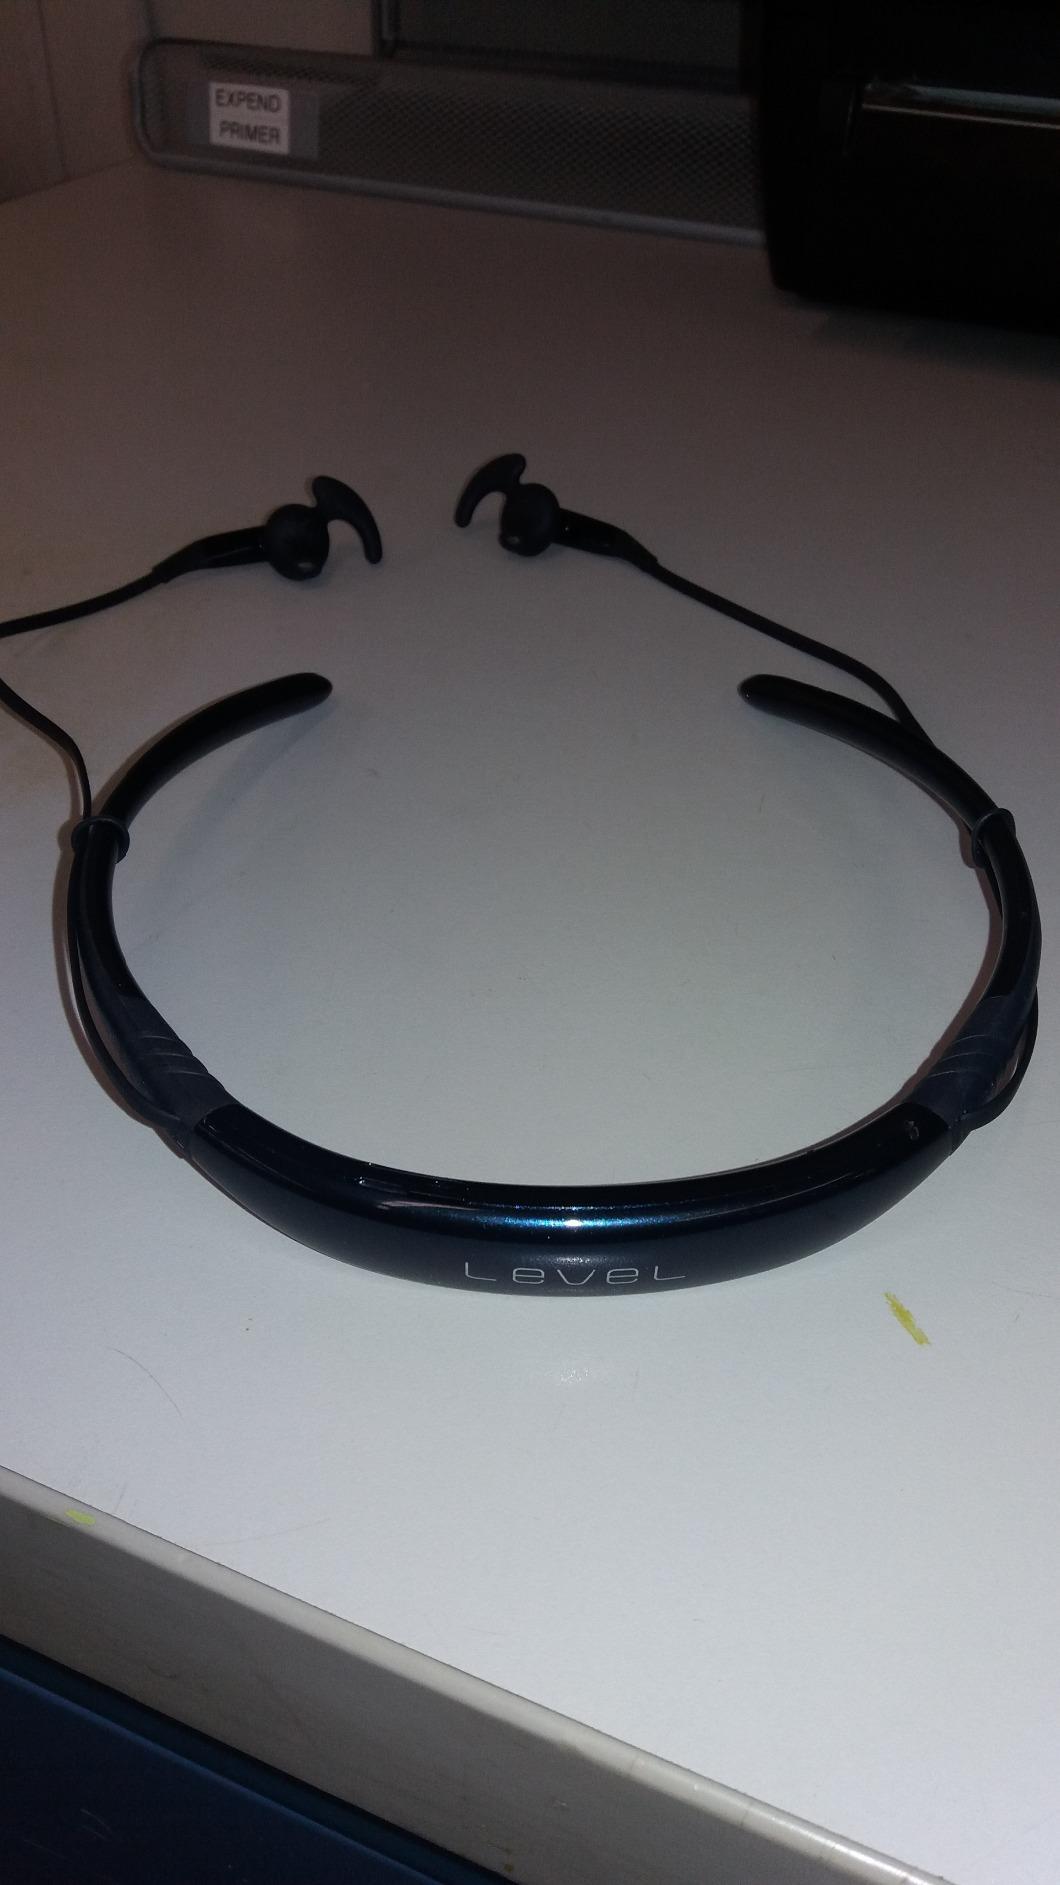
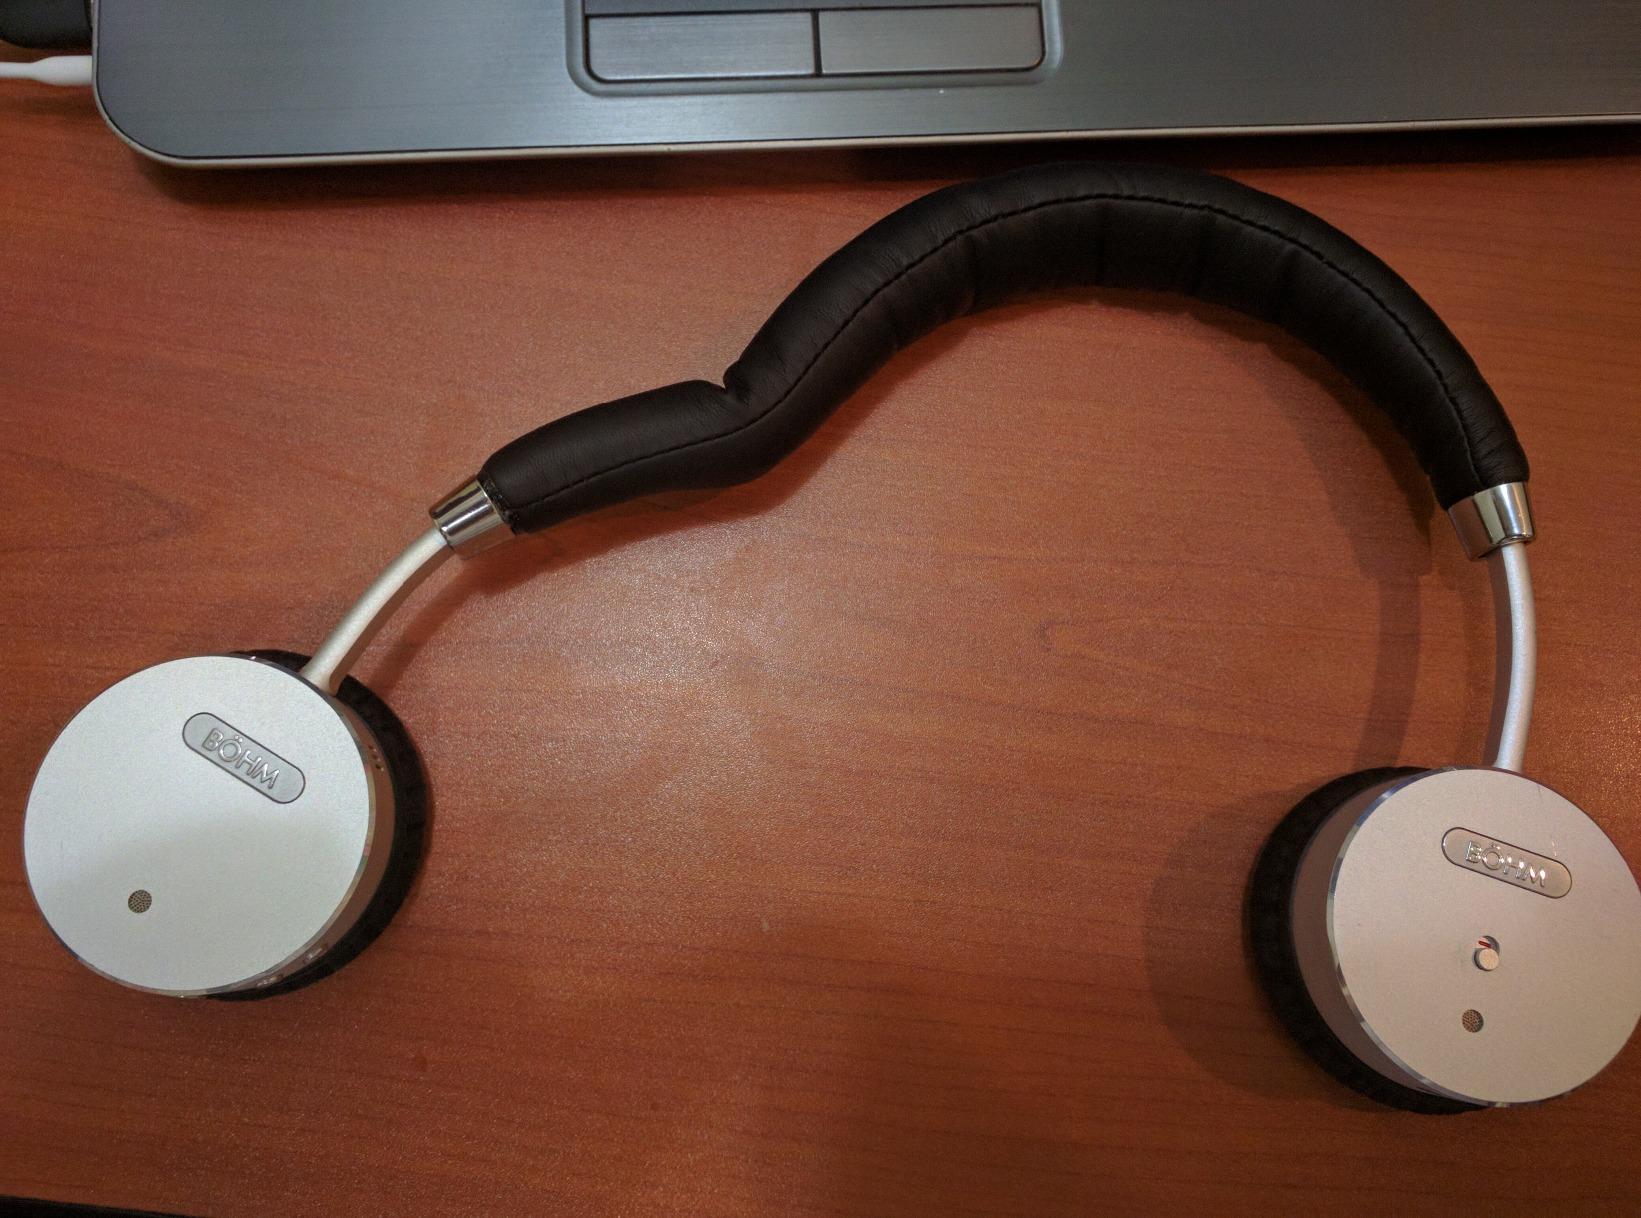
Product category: headphones
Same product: no